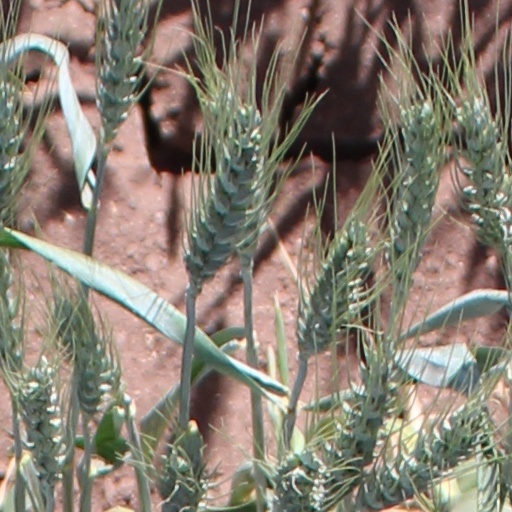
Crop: wheat